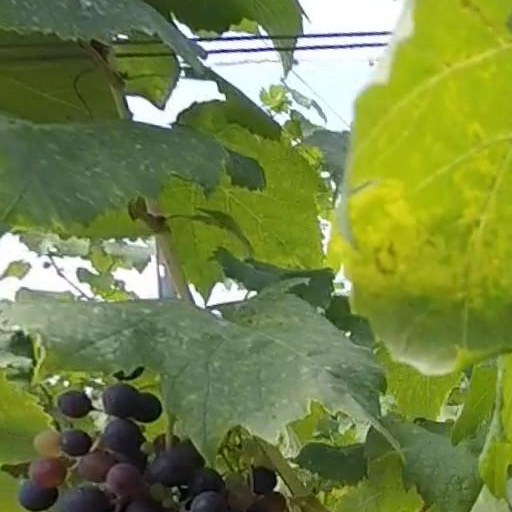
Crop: grape